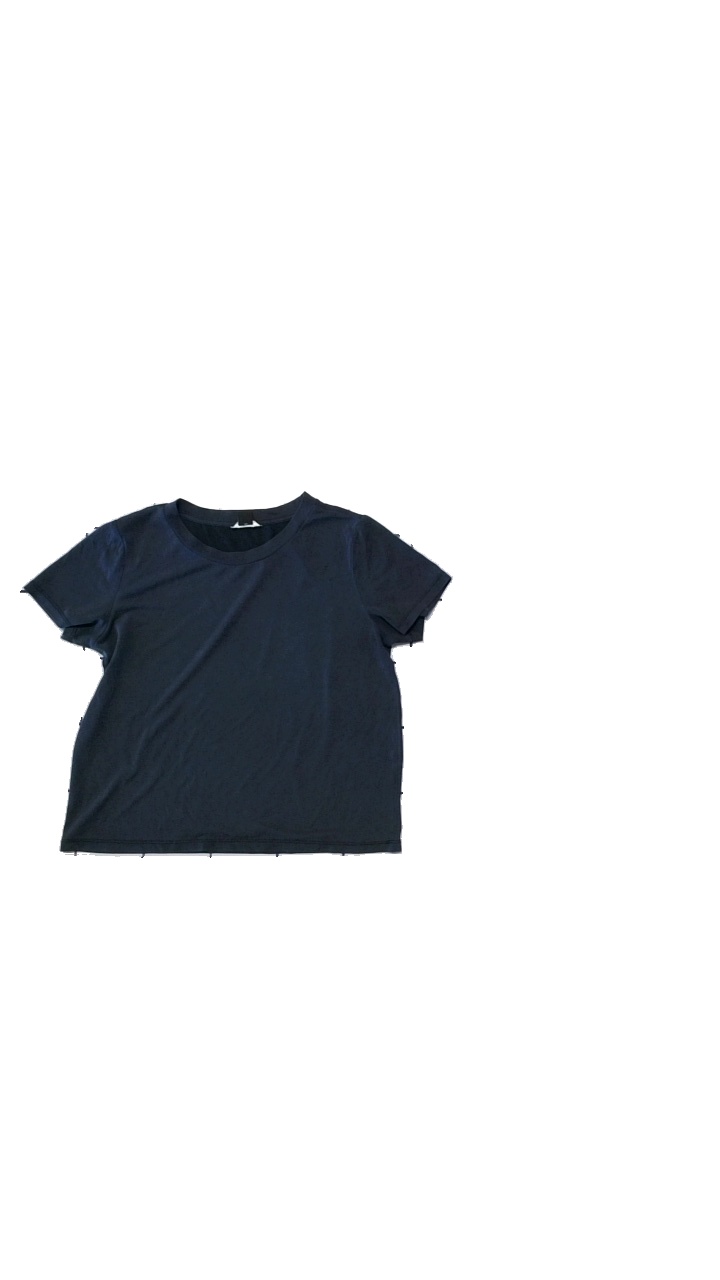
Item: T-shirt (Ladies)
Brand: Monki
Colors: Grey
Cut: Regular
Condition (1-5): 4
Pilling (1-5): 5
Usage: Reuse
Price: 50-100